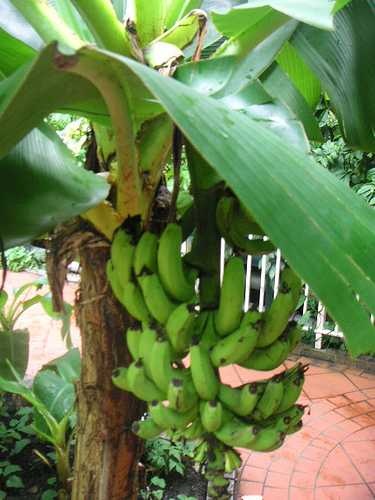
Label: Banana